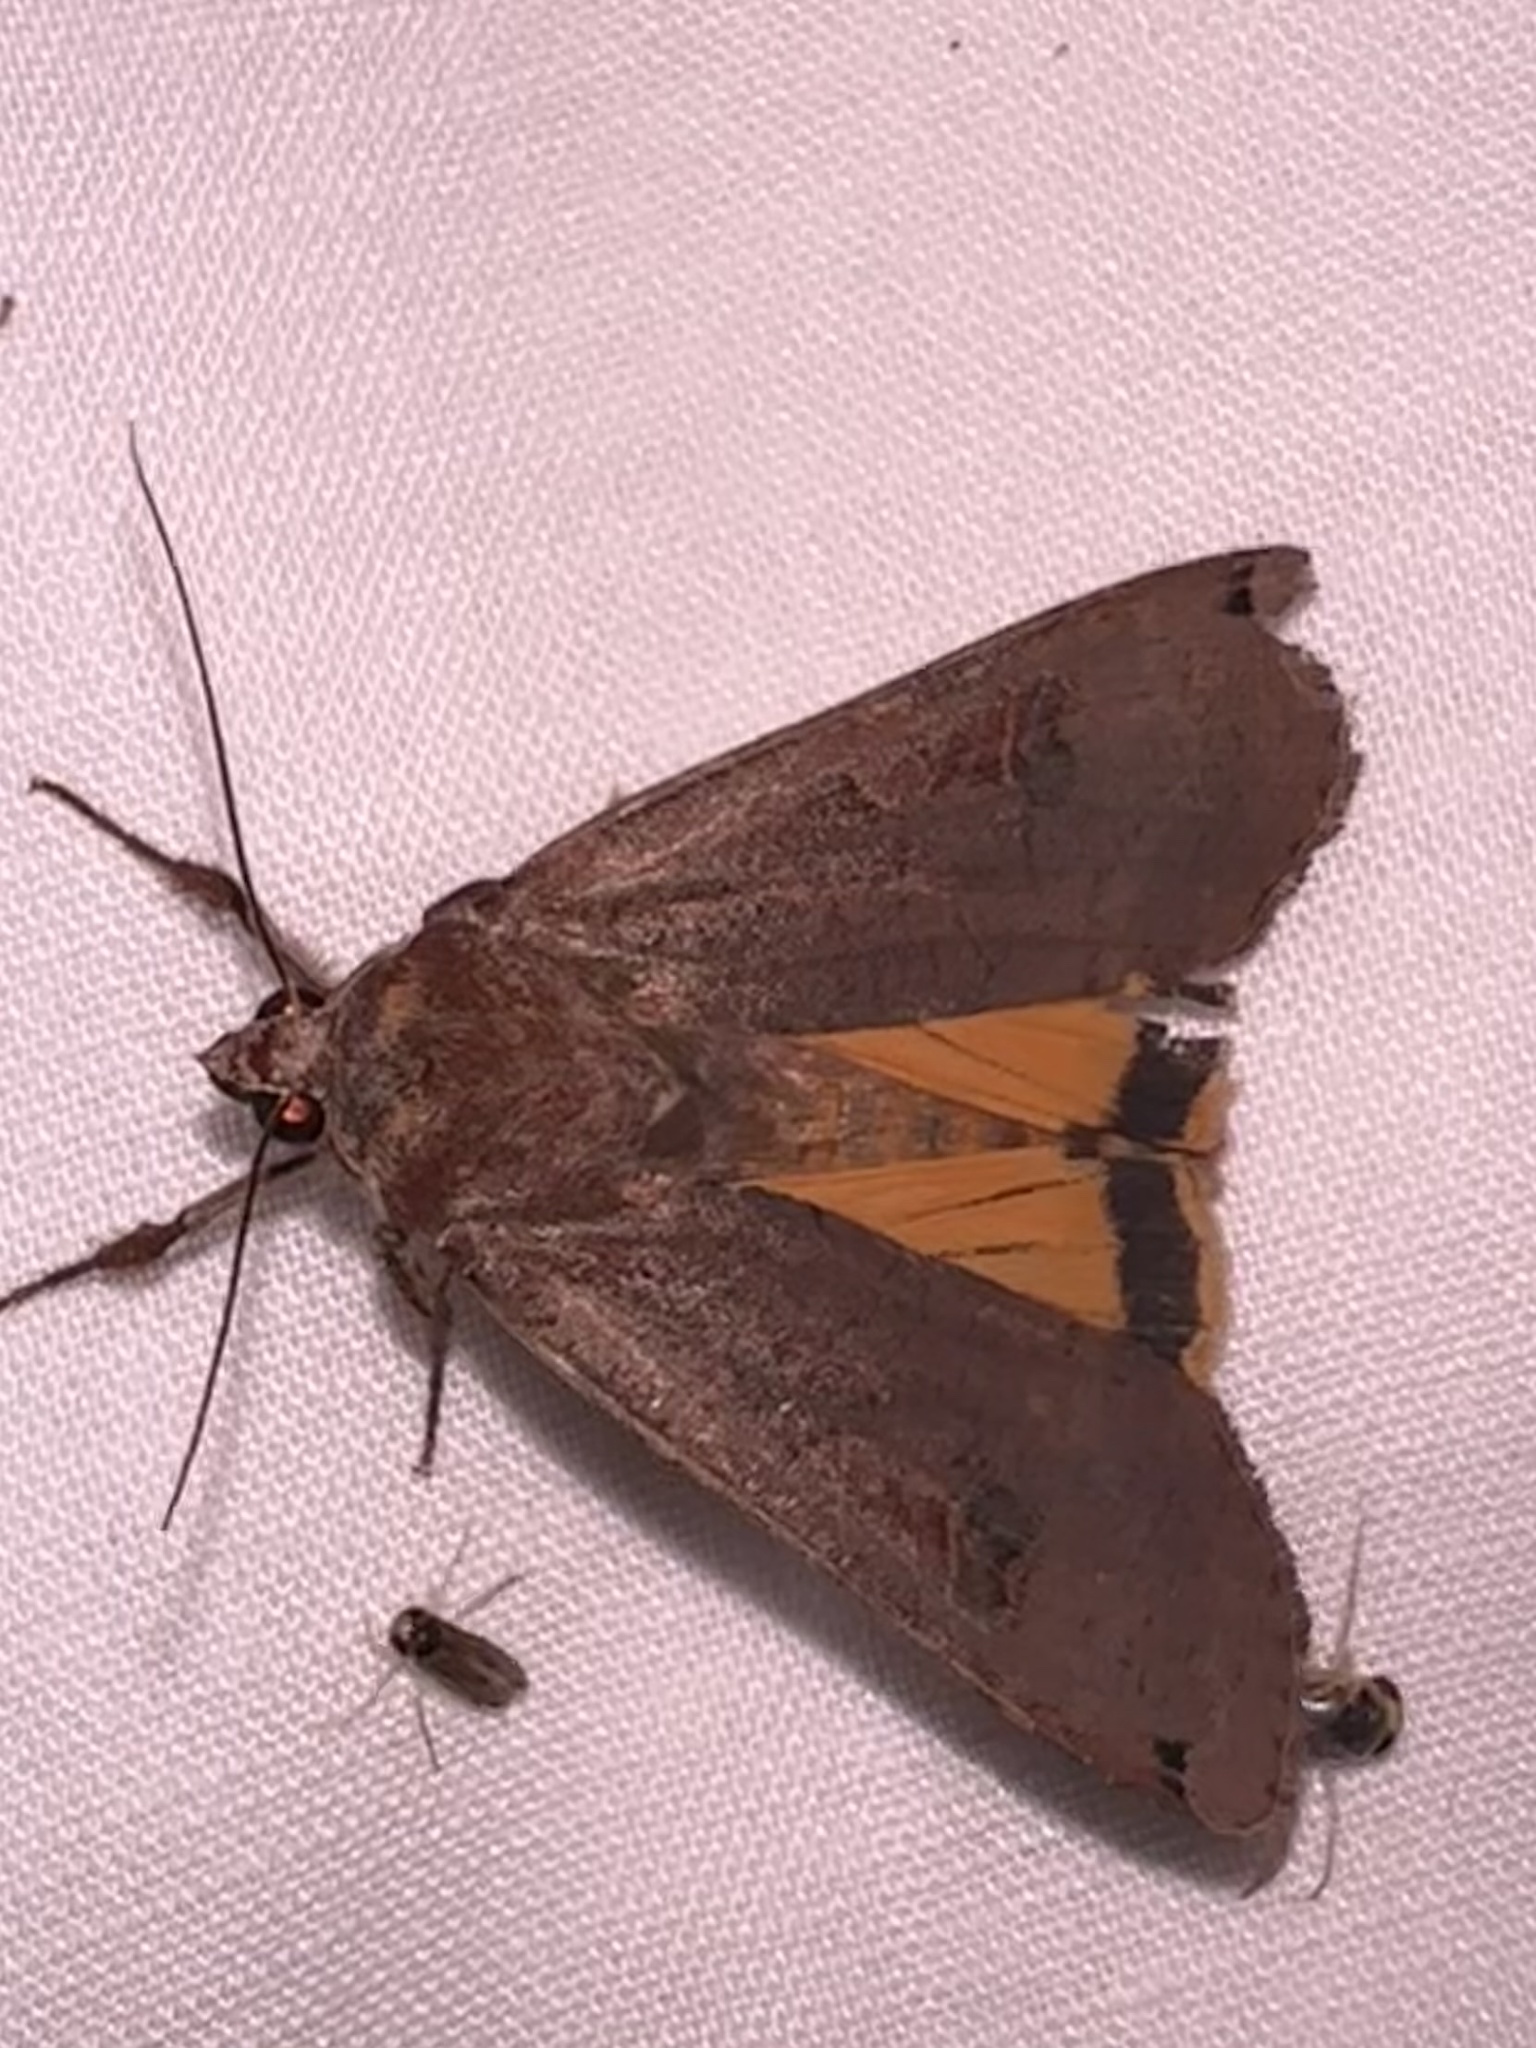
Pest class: cutworms